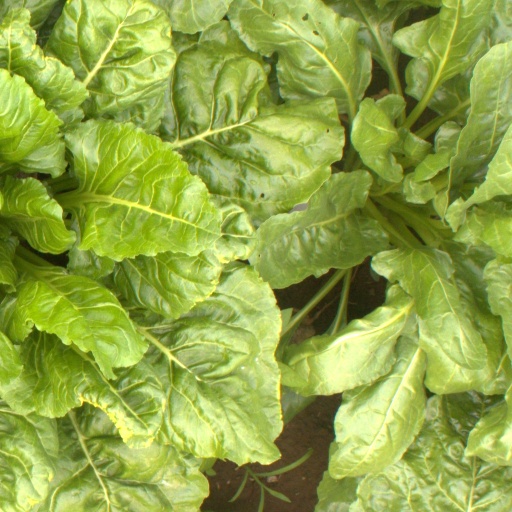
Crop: sugar beet